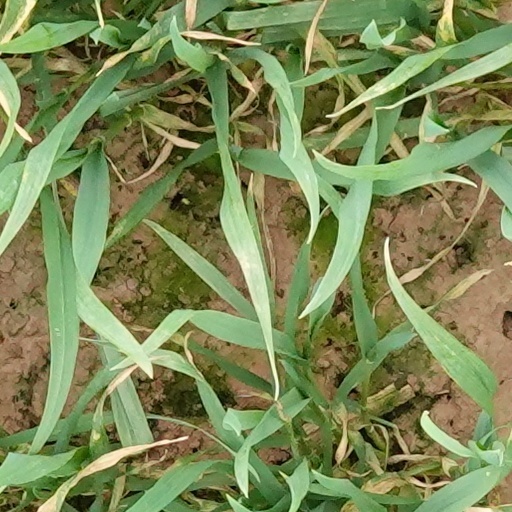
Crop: wheat